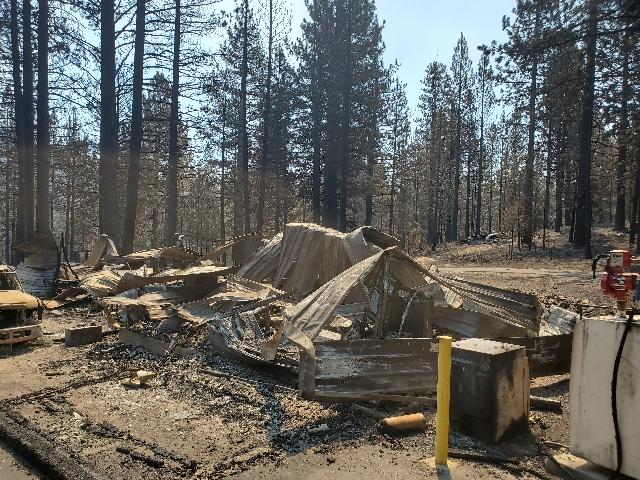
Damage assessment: destroyed